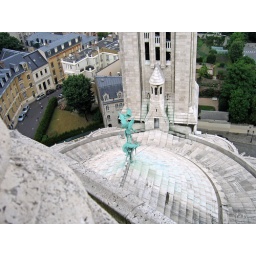
on roof just below bell tower